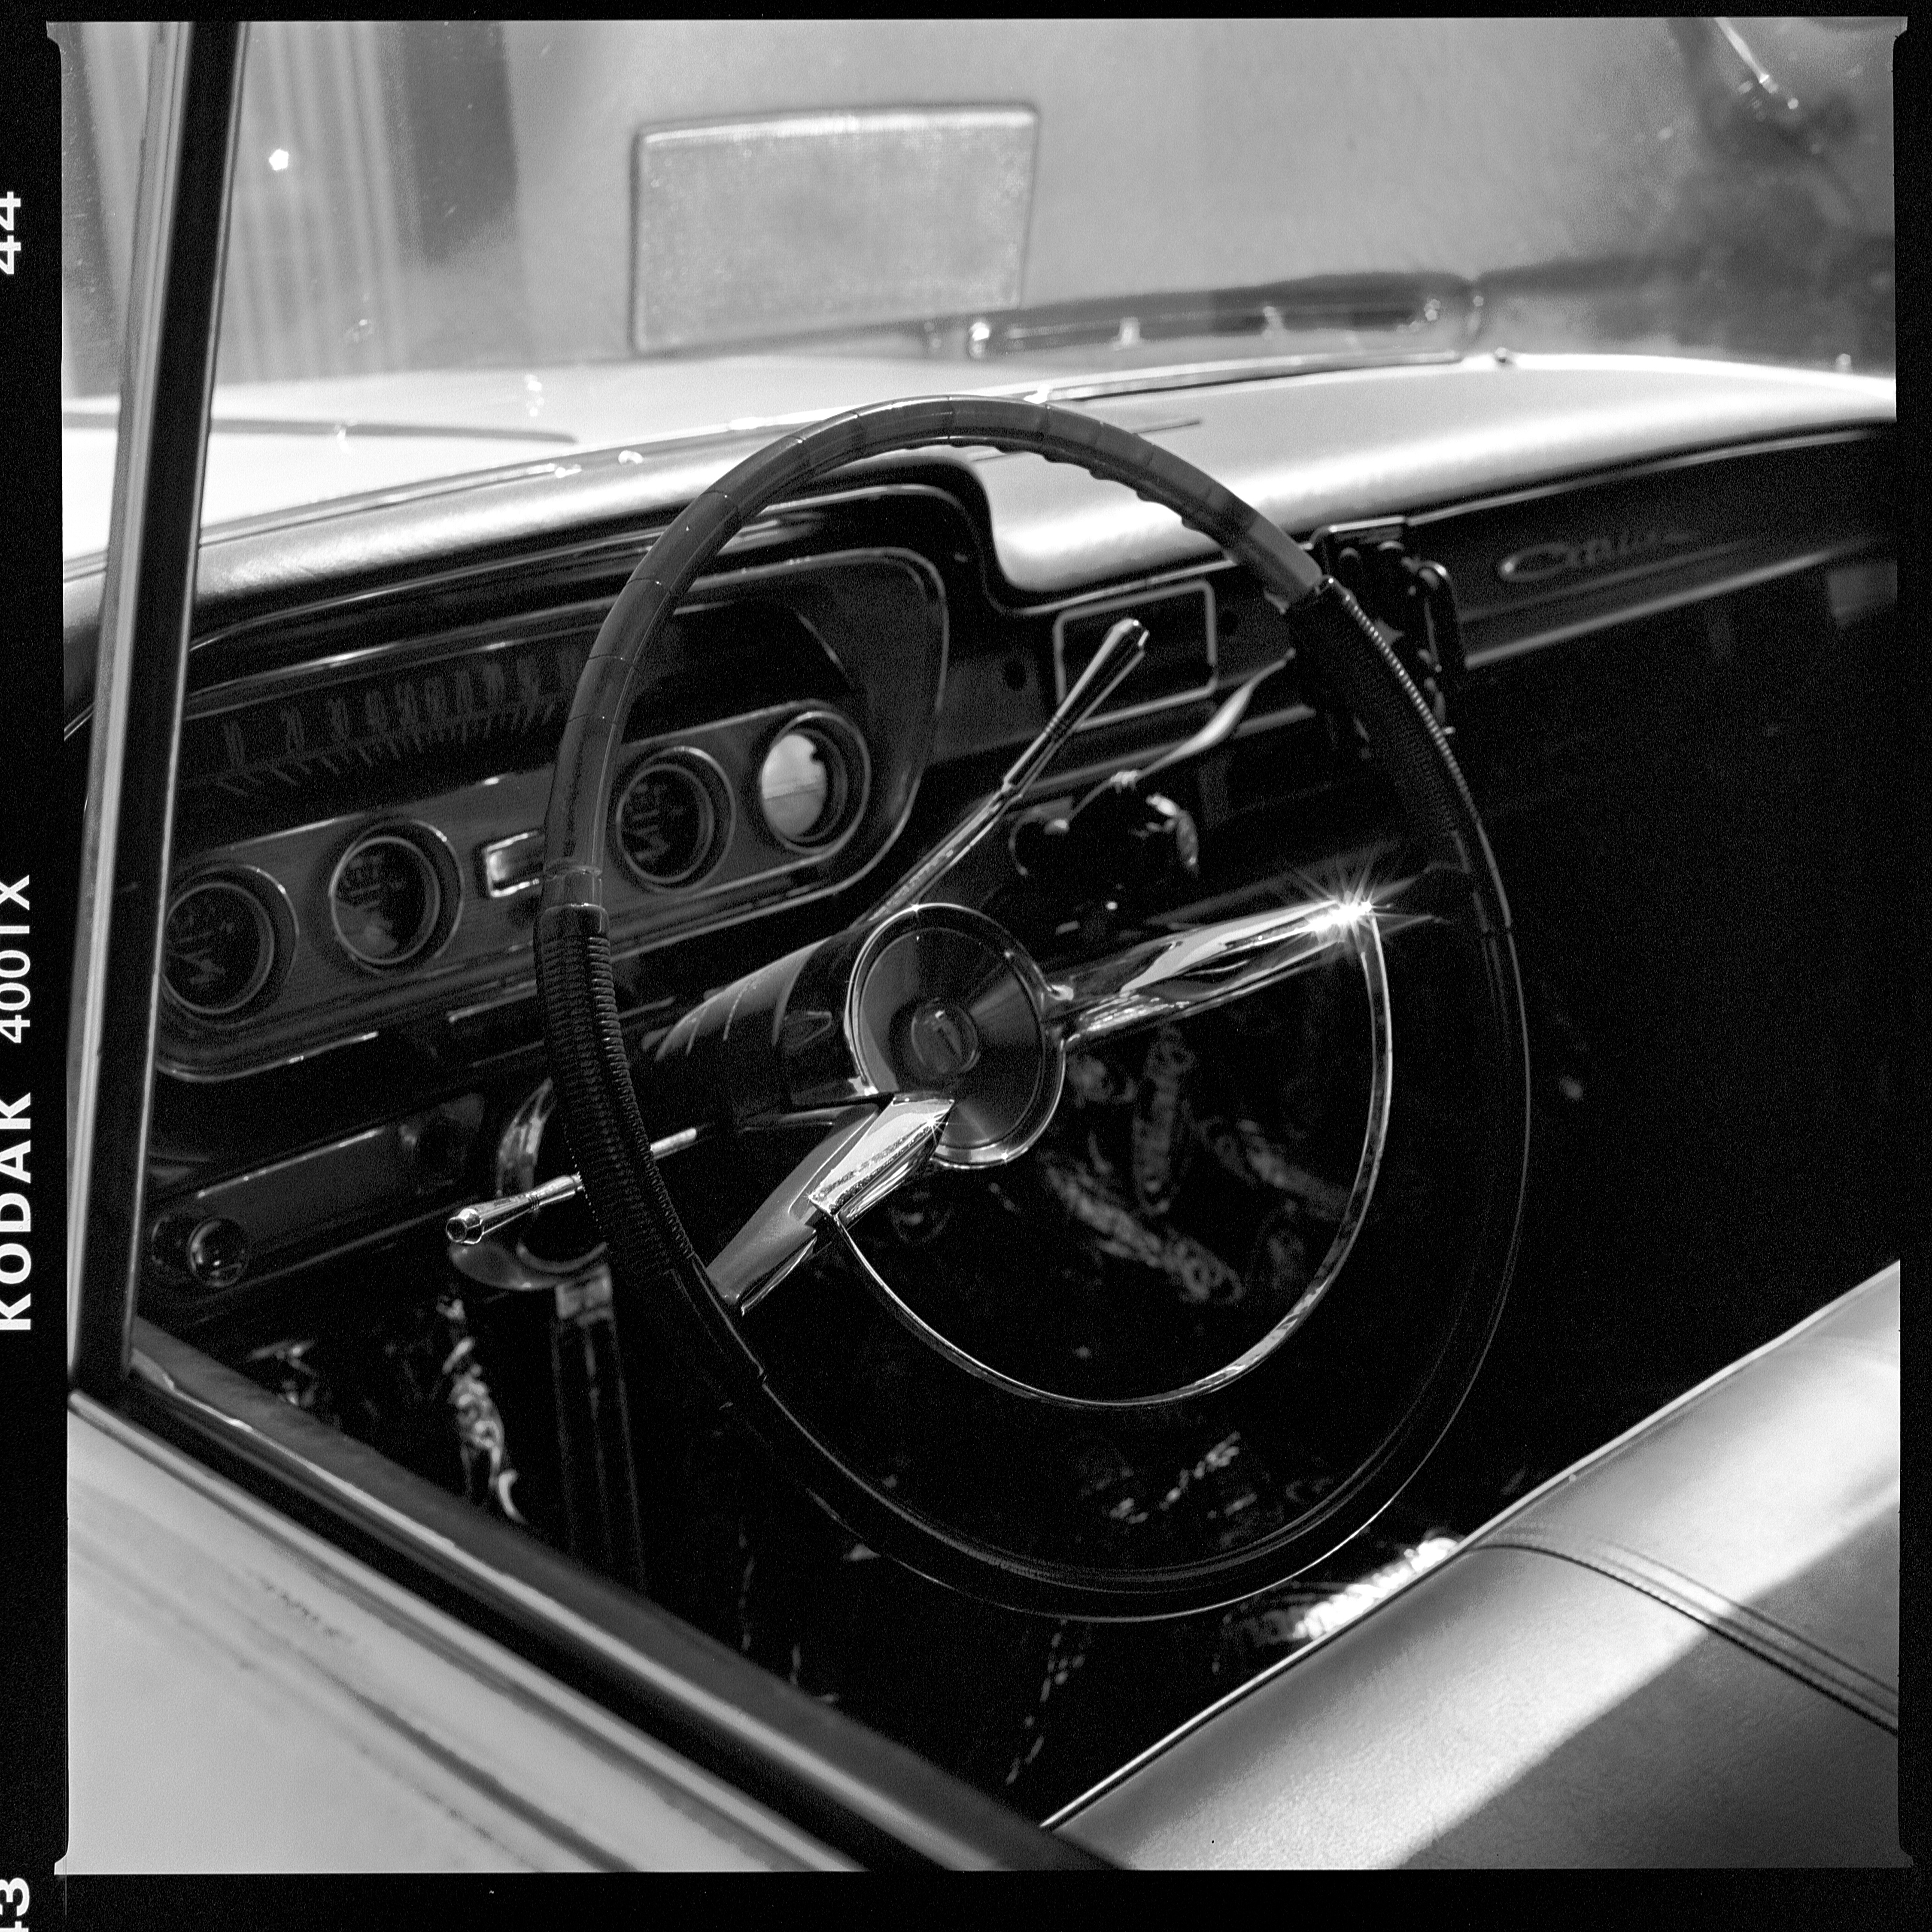
black and white, car, vintage, wheel, old, film, vehicle, steering wheel, monochrome, motor vehicle, vintage car, steeringwheel, sedan, trix, pontiac, mediumformat, hasselblad, sacramento, hotrod, stationwagon, jayshotrods, land vehicle, monochrome photography, automobile make, automotive exterior, automotive design, luxury vehicle